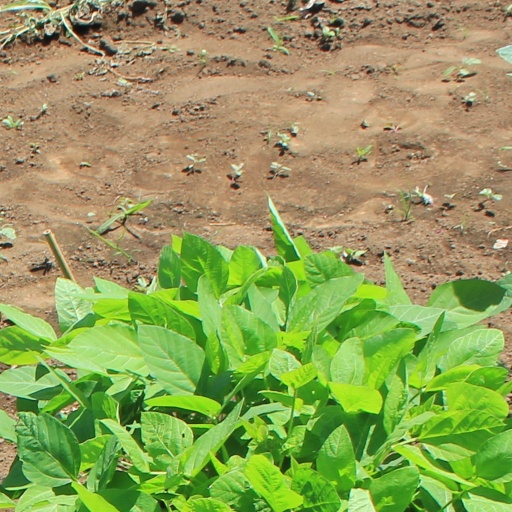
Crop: soybean